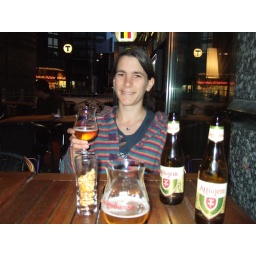
Having arrived quite late in Stockholm, we found a nice Belgian bar and had a beer before bed